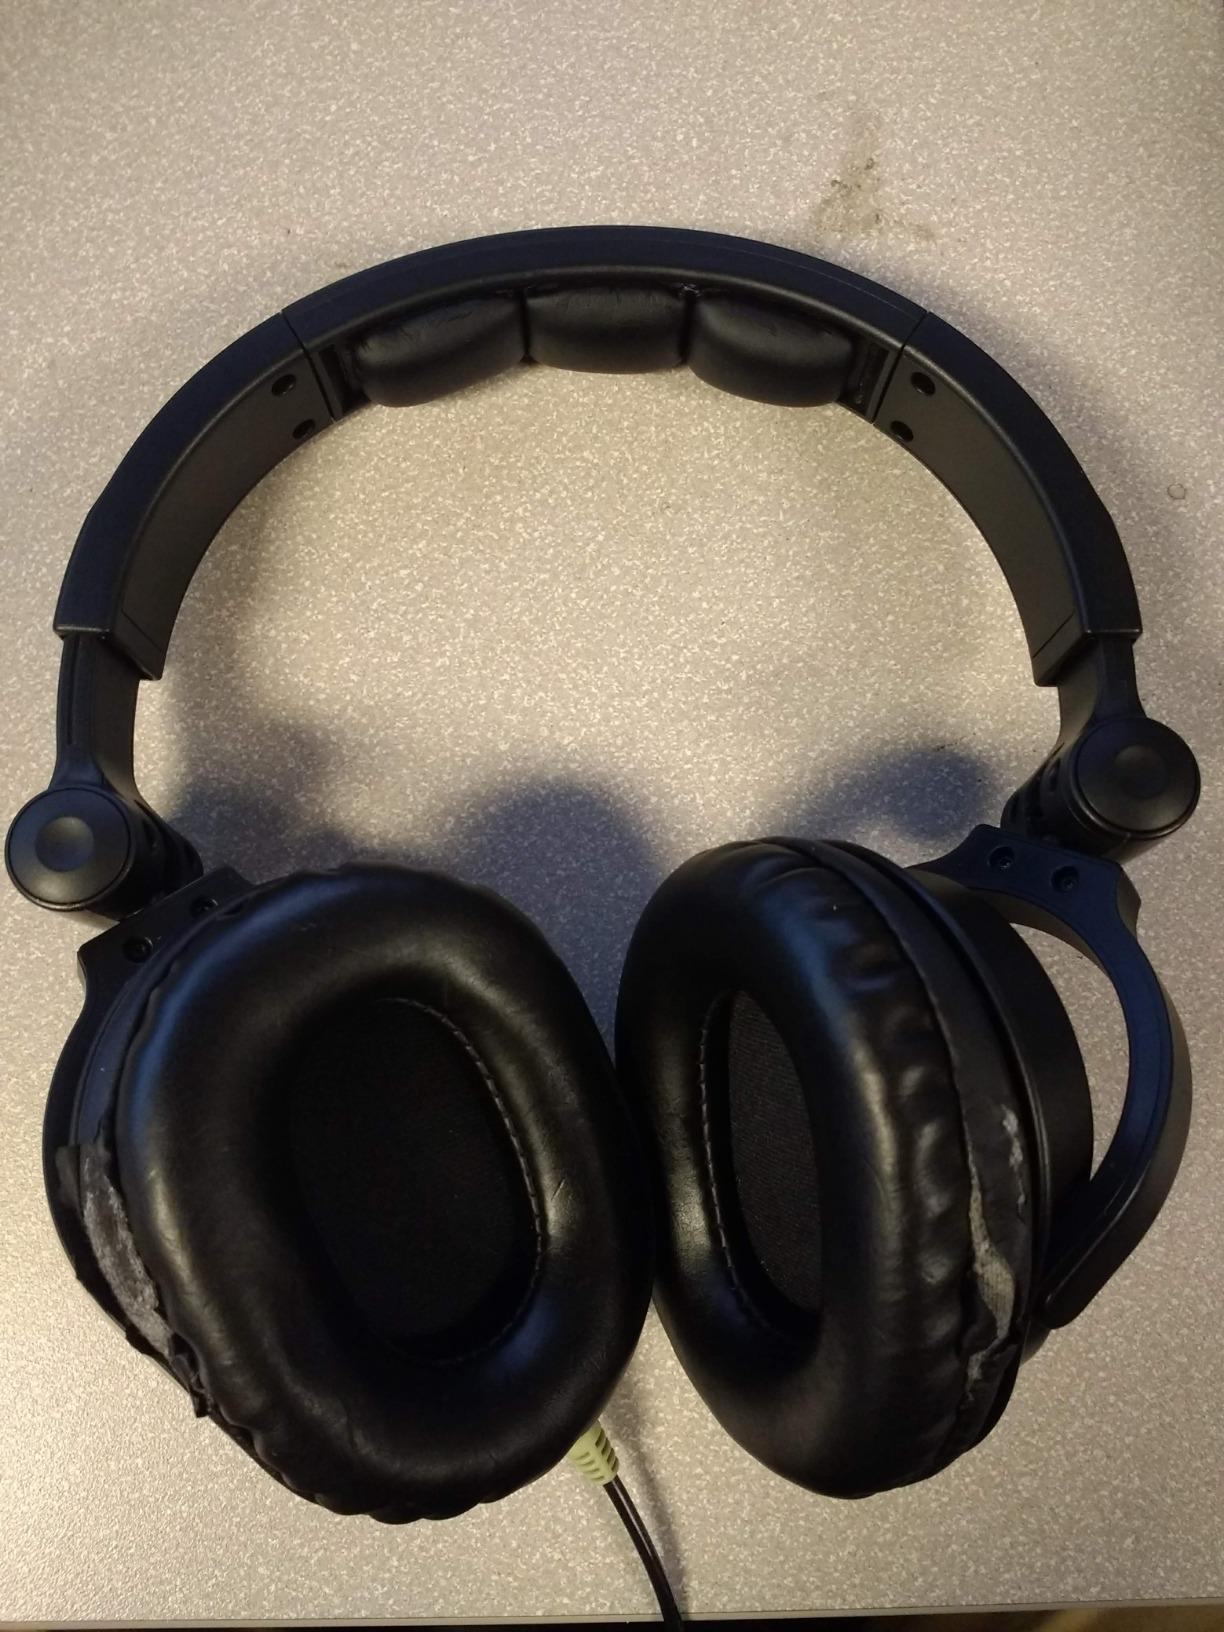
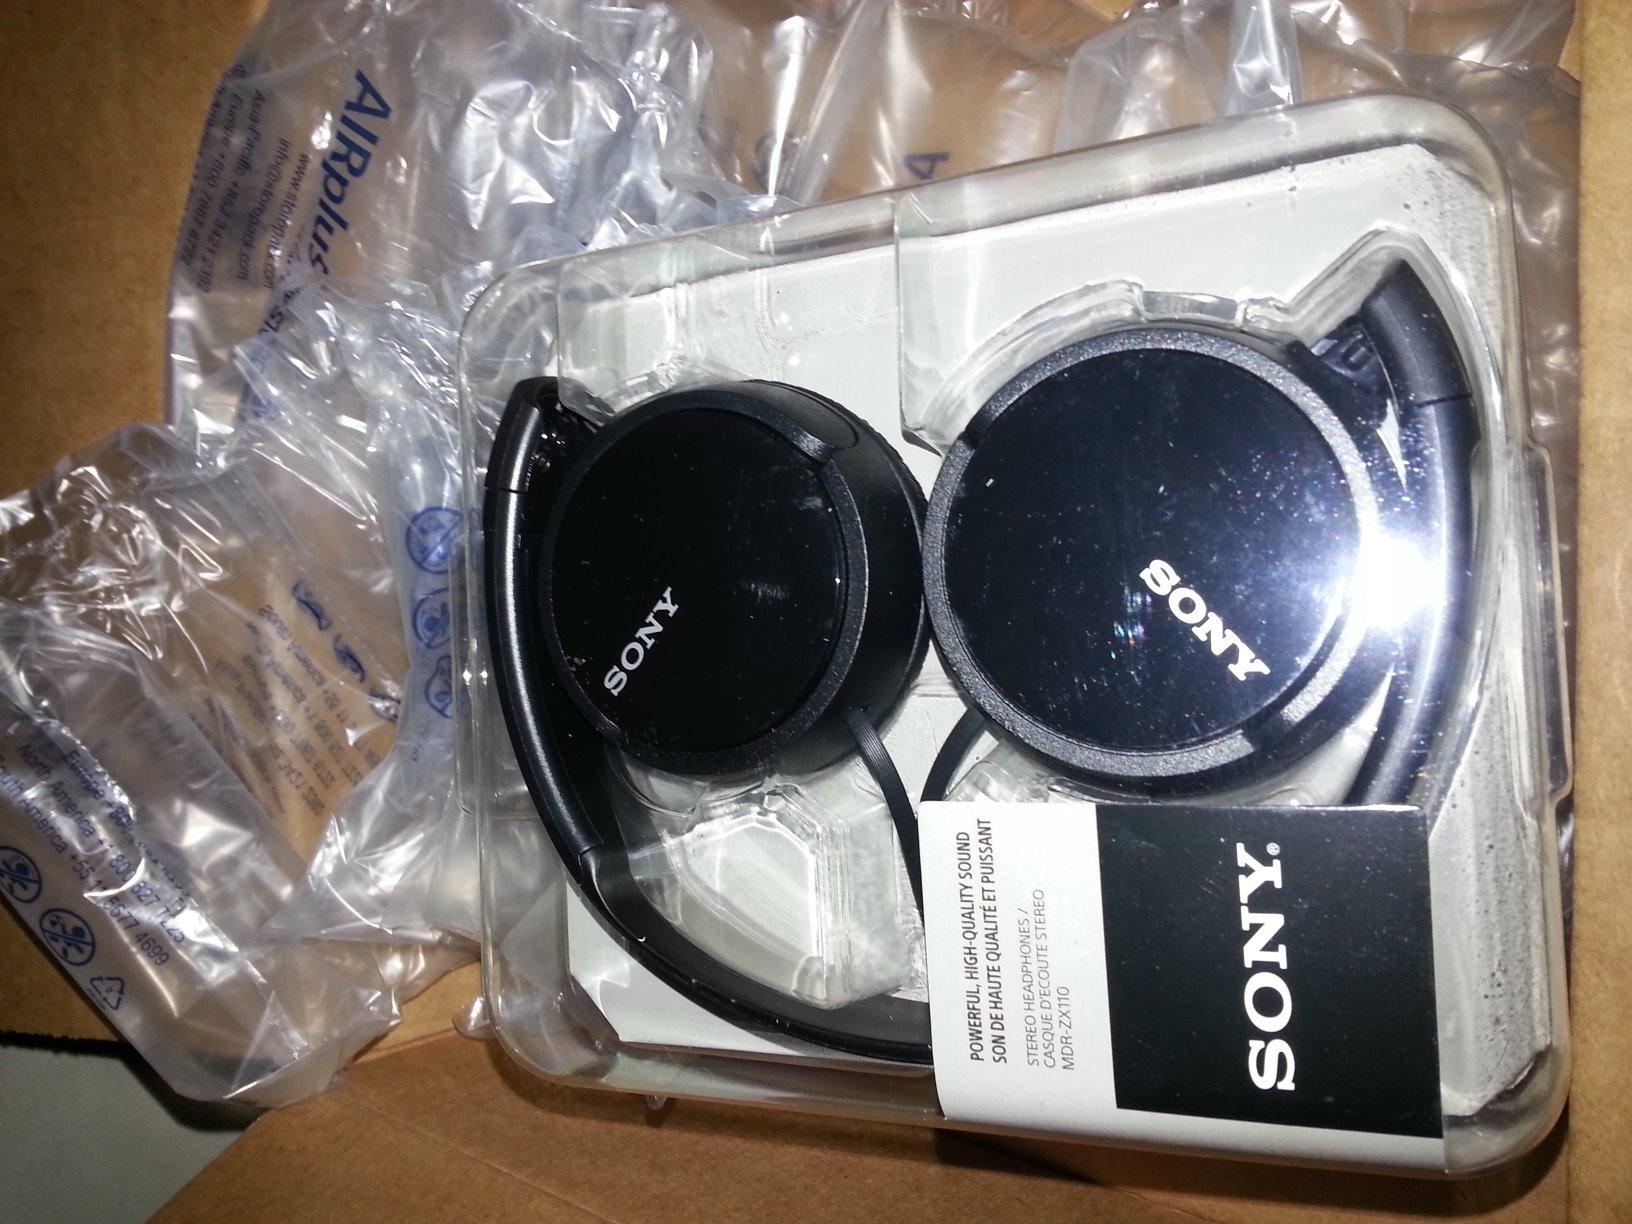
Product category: headphones
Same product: no